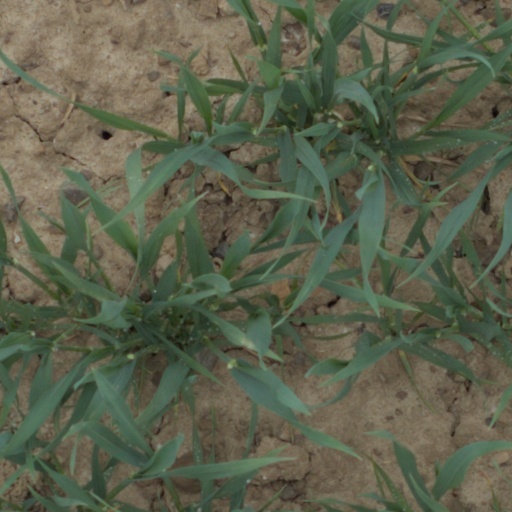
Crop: wheat